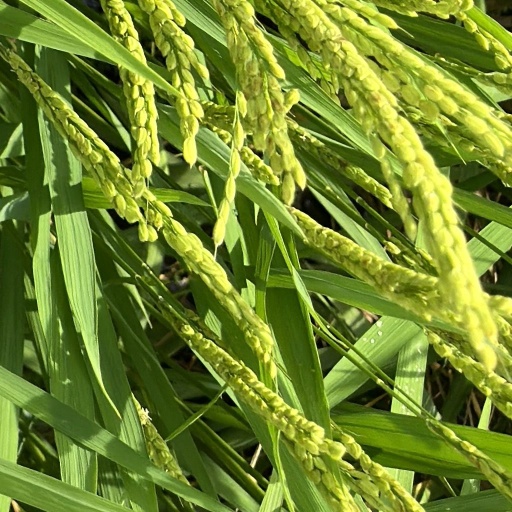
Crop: rice